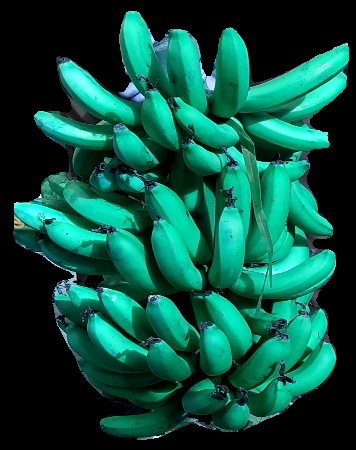
Variety: pachbale
Grade: grade3